Dale Barnstable

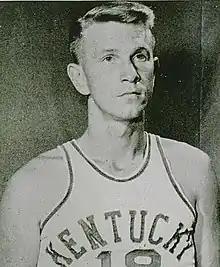
Barnstable from the 1948 "Kentuckian"

Dale Barnstable (March 4, 1925 – January 26, 2019) was an American basketball player from Antioch, Illinois who was banned for life from the National Basketball Association (NBA) in 1951 for point shaving during his college career at the University of Kentucky.